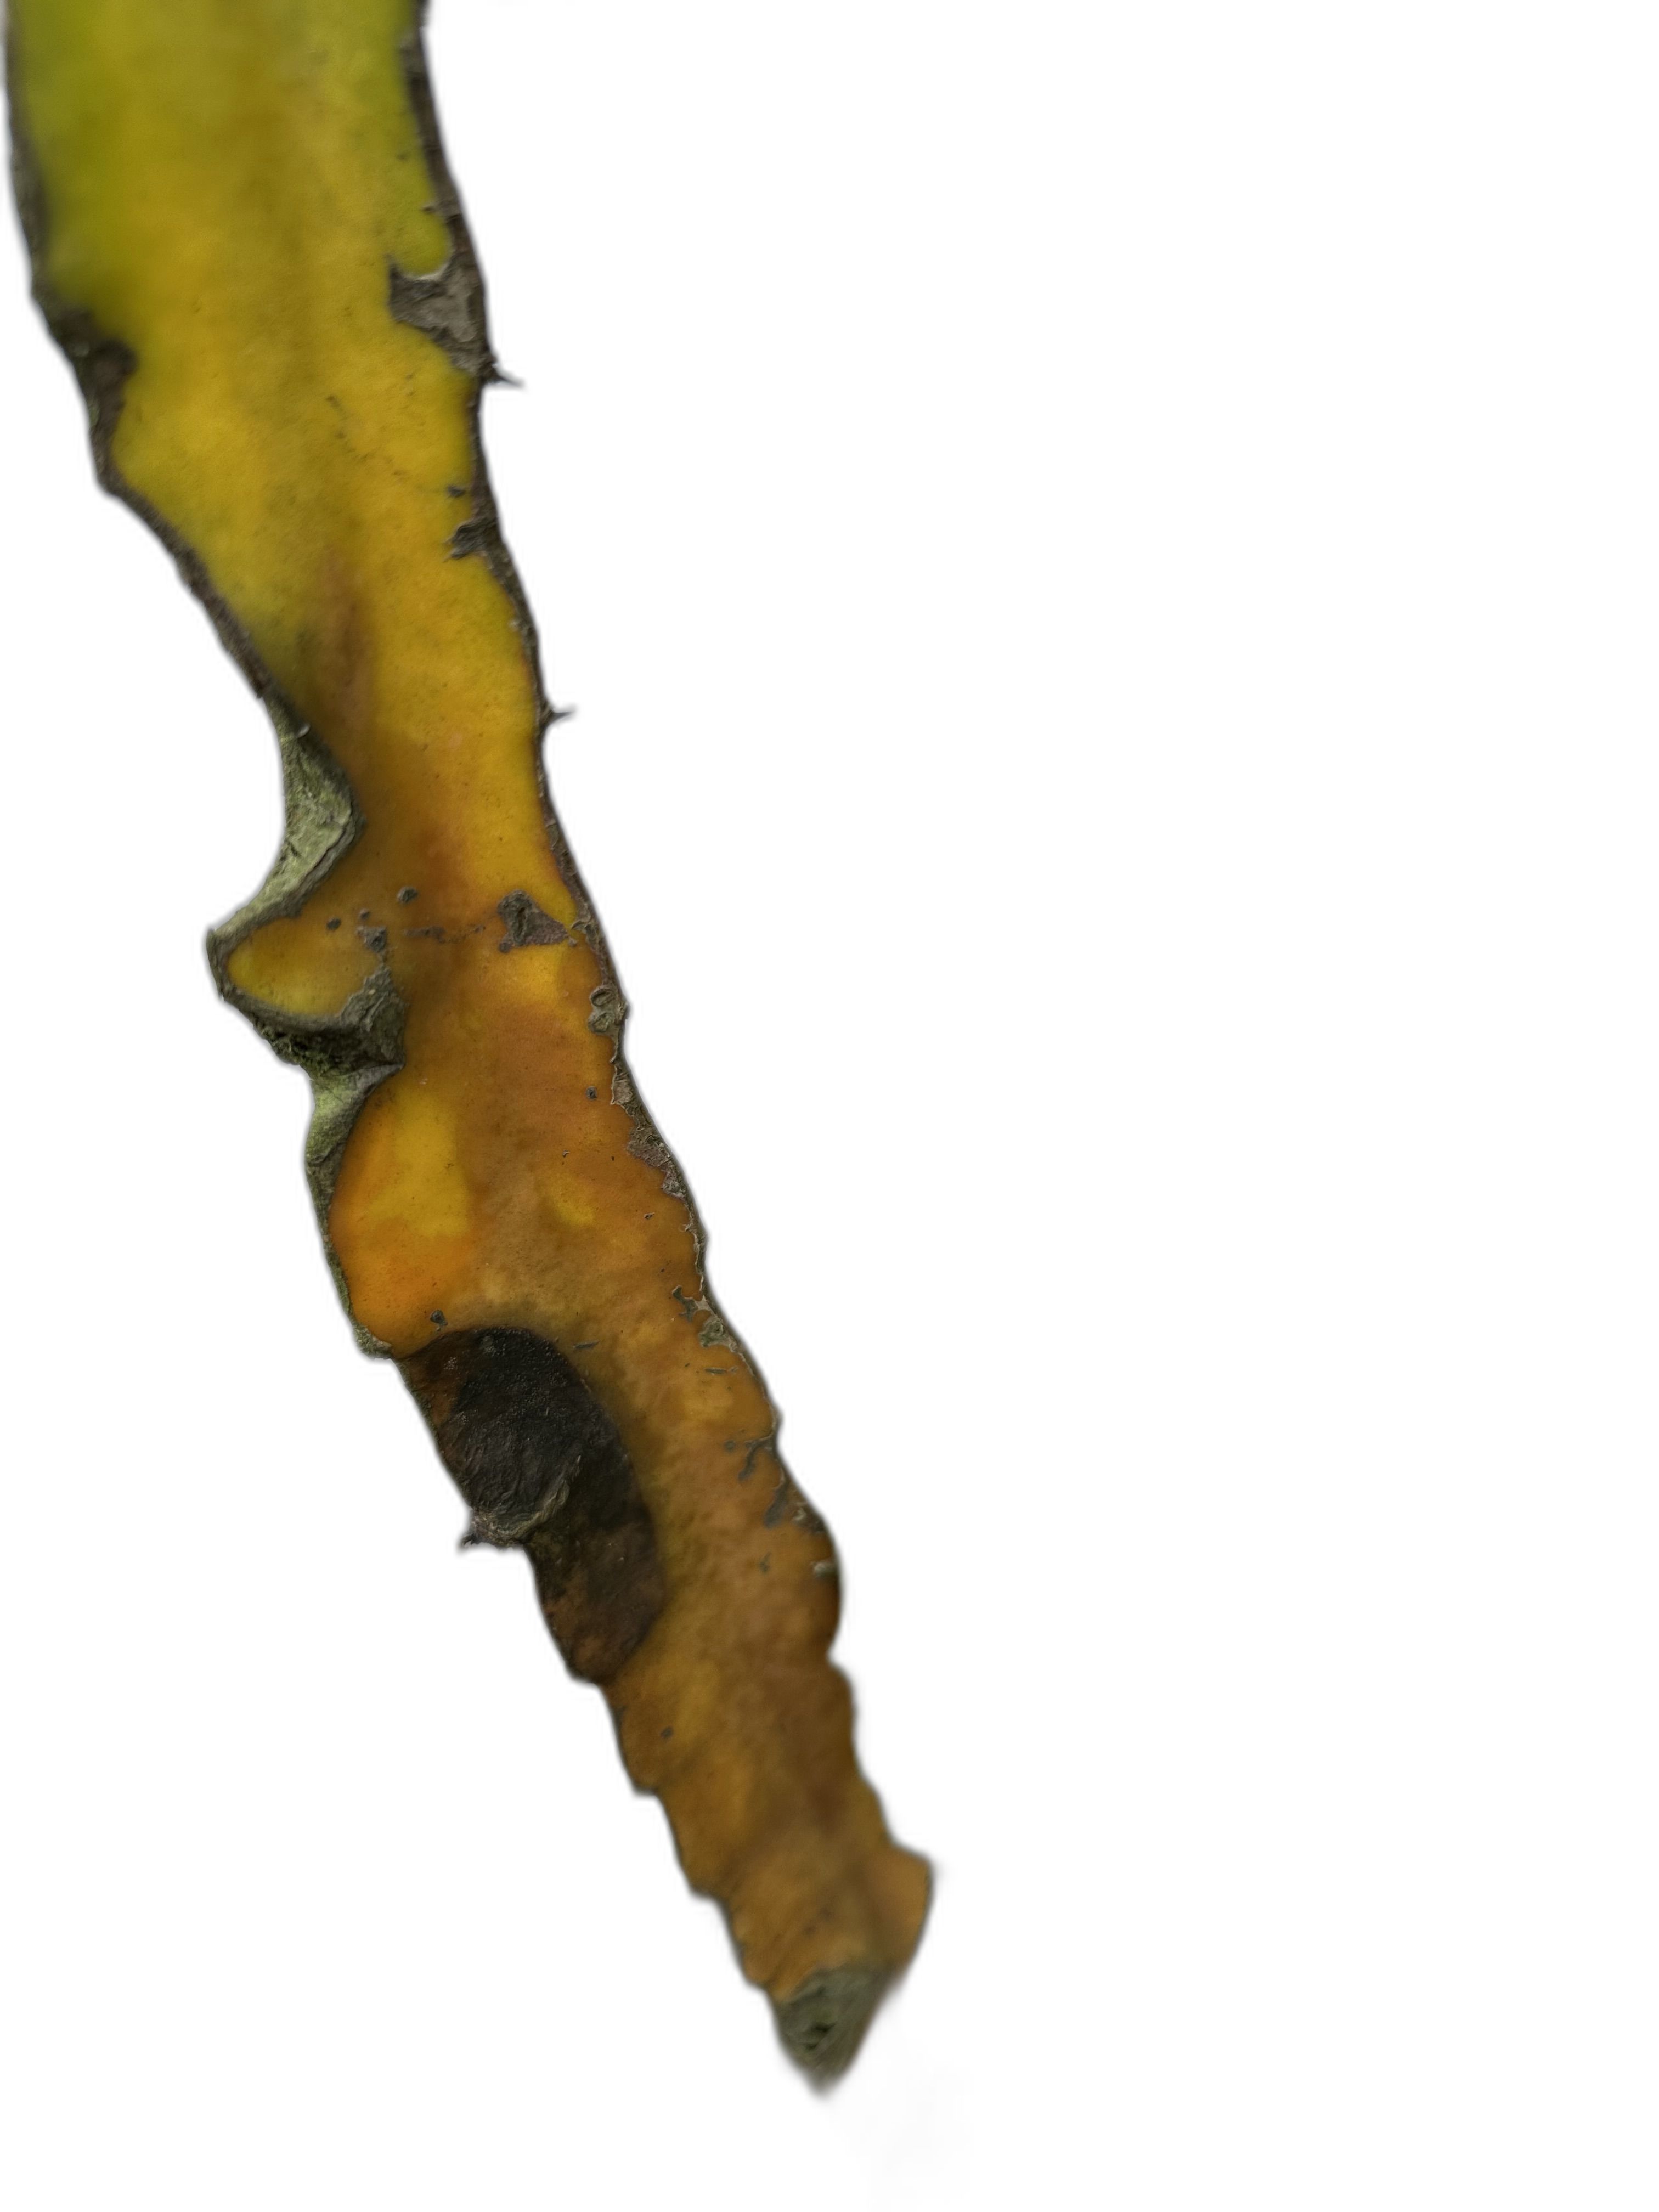
Label: Bad leaf